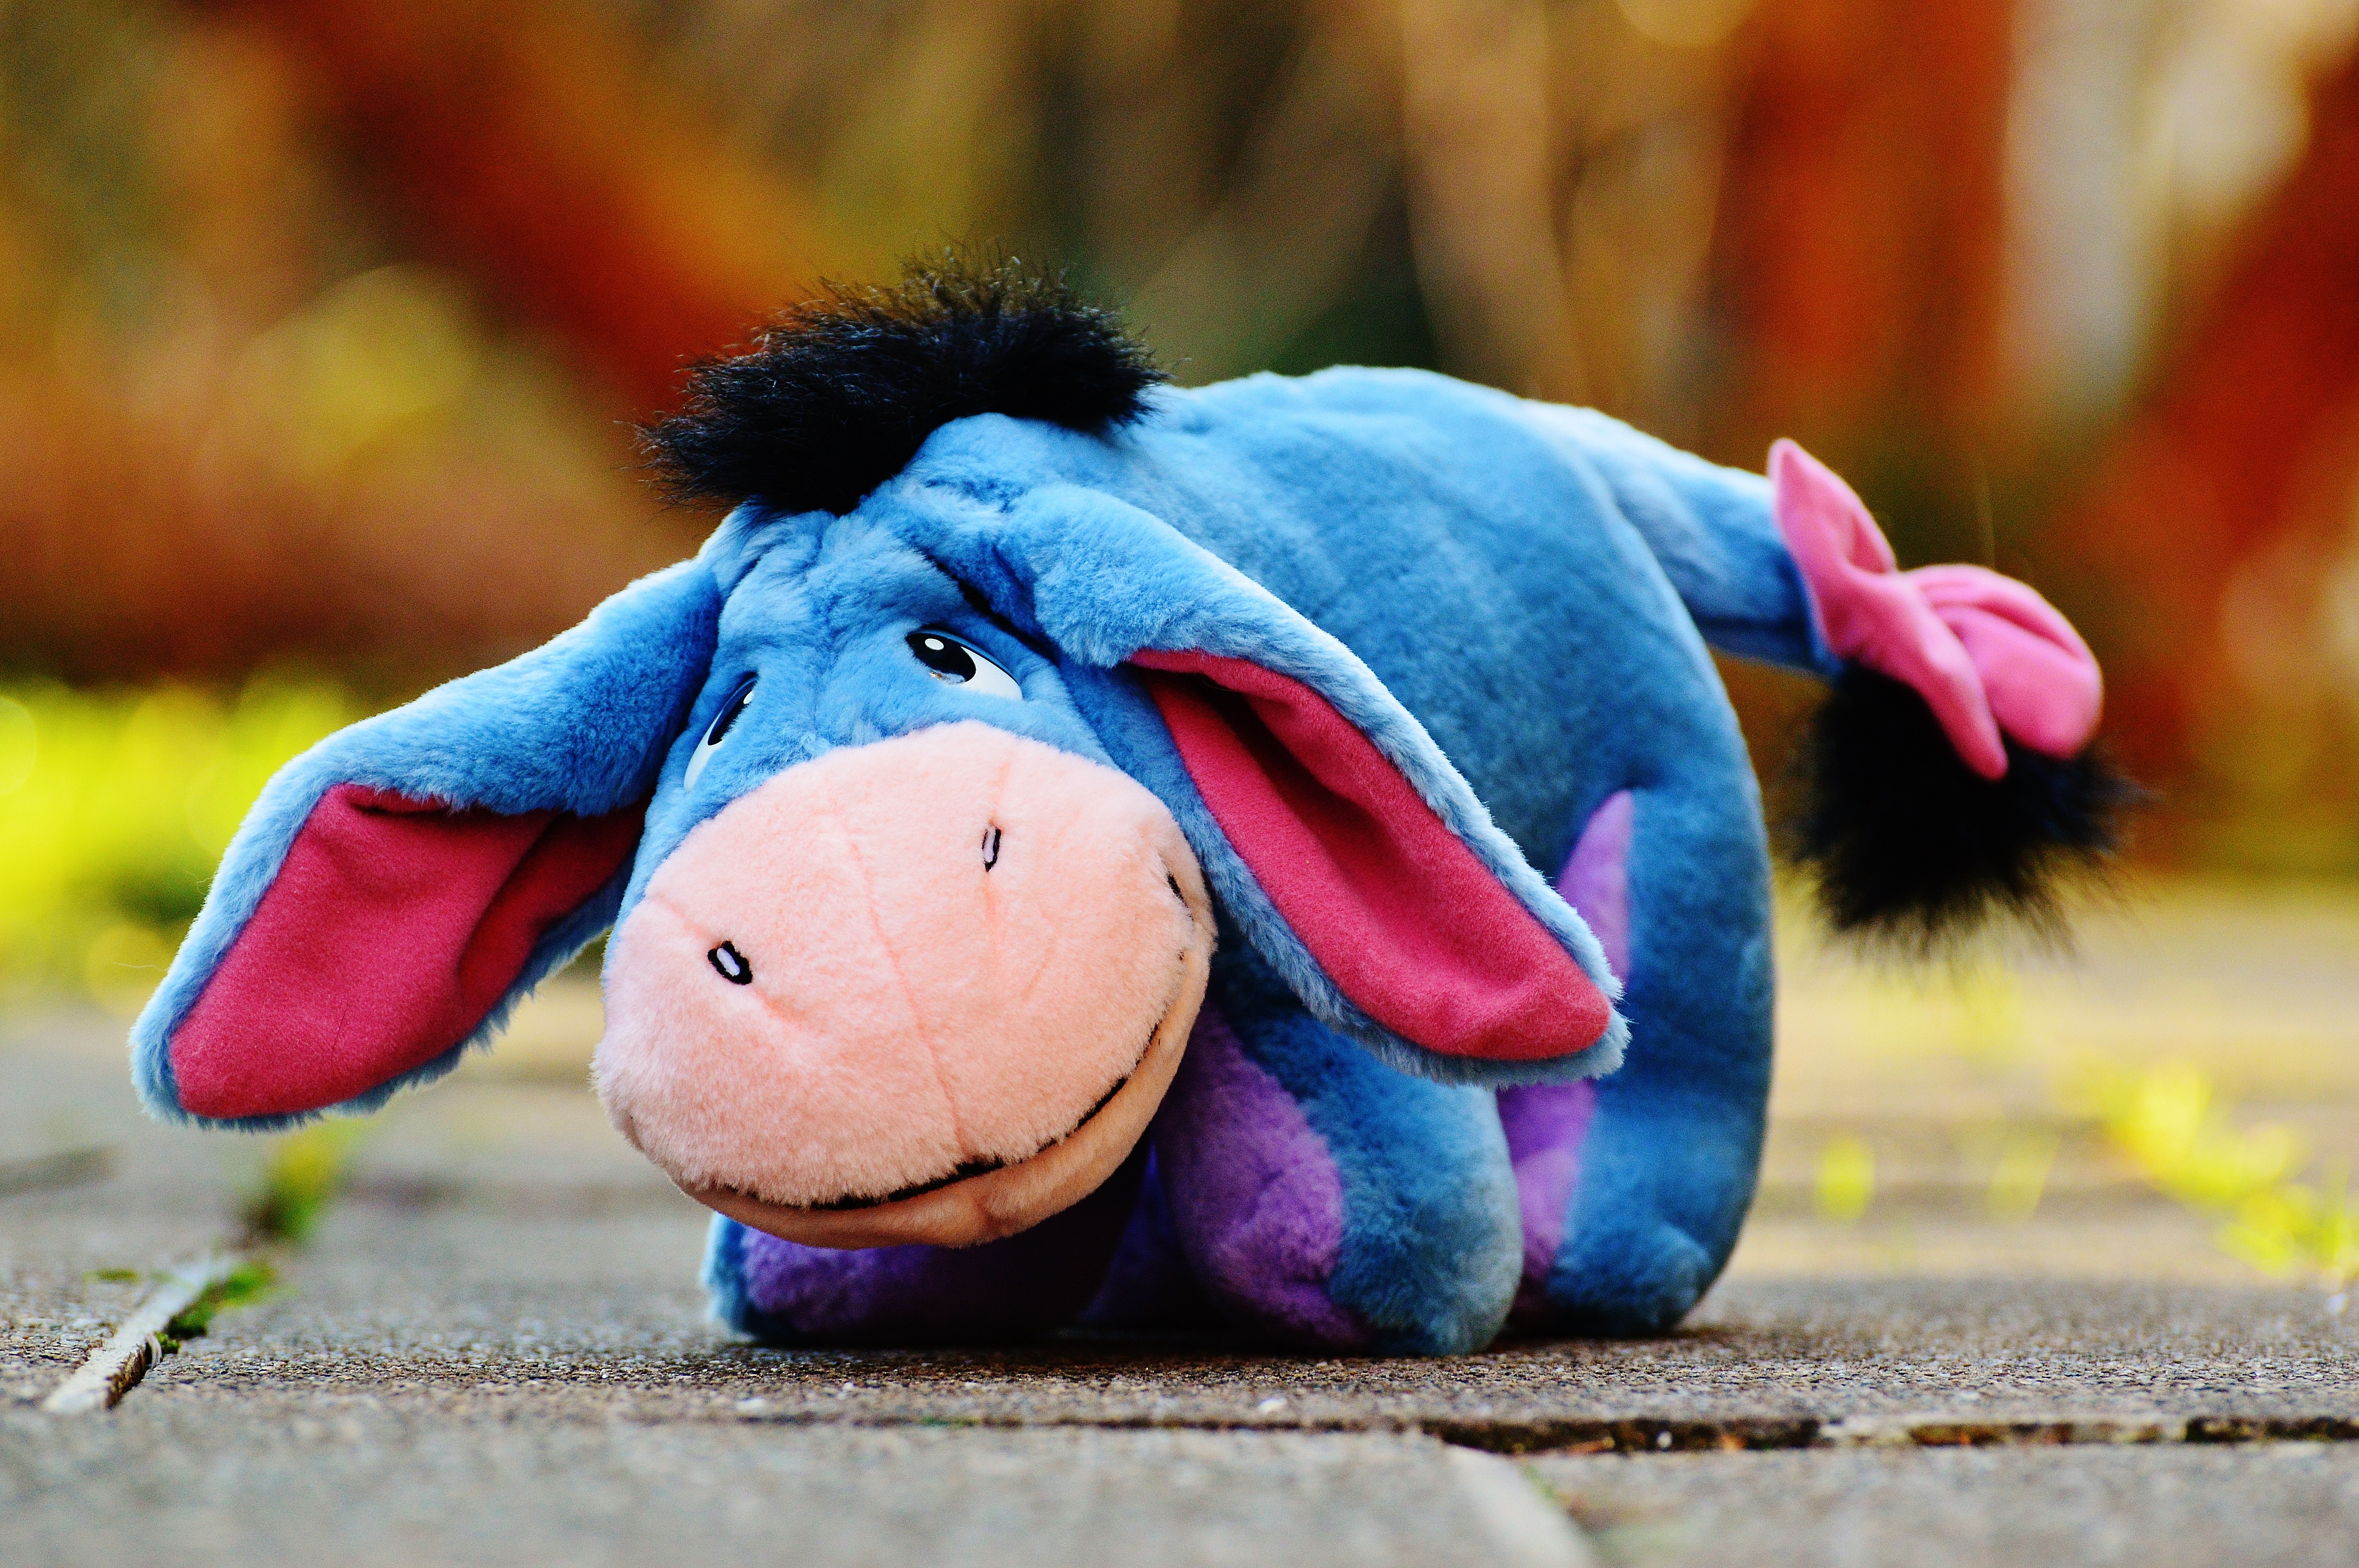
play, color, blue, toy, material, donkey, textile, children, fun, toys, funny, plush, stuffed animal, soft toy, stuffed toy